Jonathan Emile

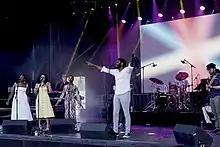
Emile performing in Smiths Falls, Ontario, in 2019

In October 2019, Emile signed a distribution deal with Jamaican record label Tuff Gong, becoming the first artist from Quebec to do so. He released "Savanna", the first single from his upcoming third studio album "Spaces-in-Between", shortly after. The song is named after his family's home town of Savanna-la-Mar, Jamaica, where Emile spent a part of his childhood. In December 2019, Emile released the album's second single "Moses", with its third single "Try a Likkle More" released the following month.